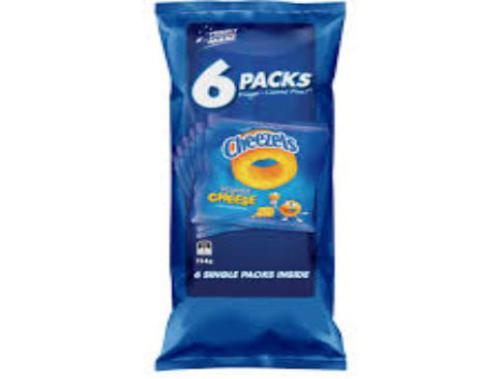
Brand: cheezels
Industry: Food